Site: brandenburg
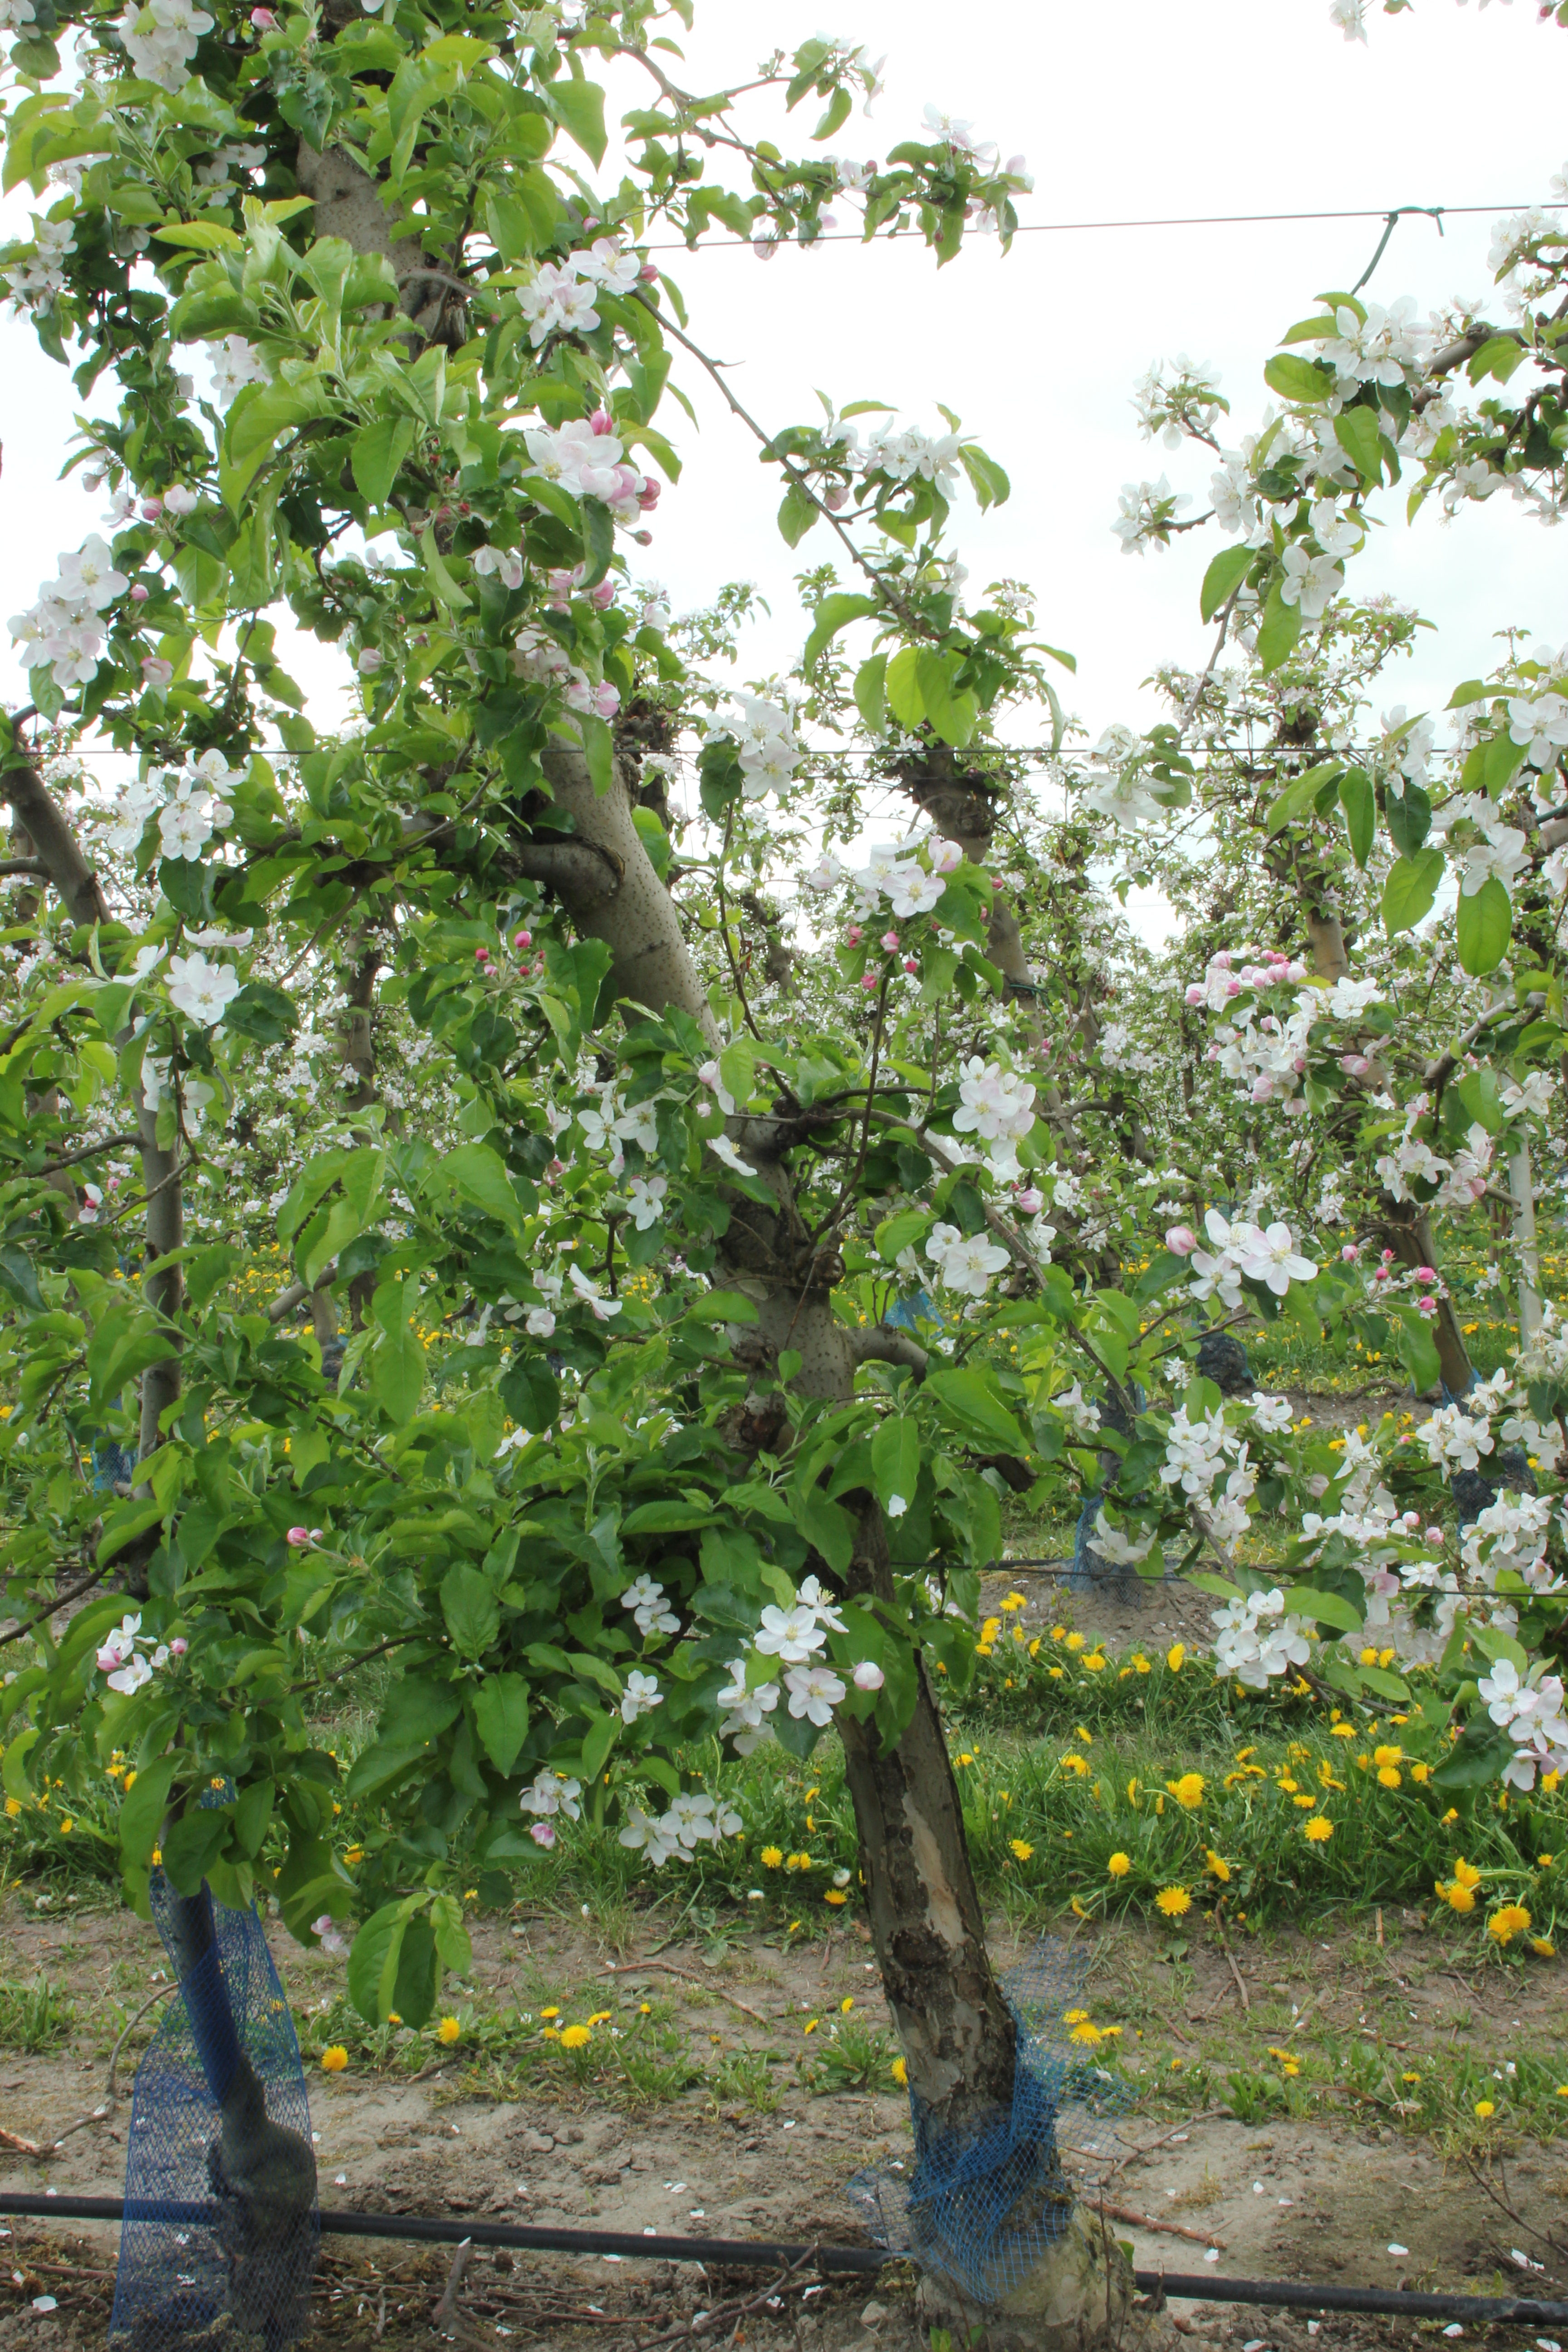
Growth stage (BBCH 65): Flowering